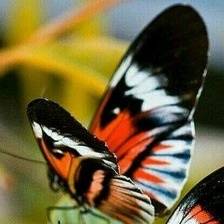
Species: RED POSTMAN
Butterfly family (ImageNet category): monarch